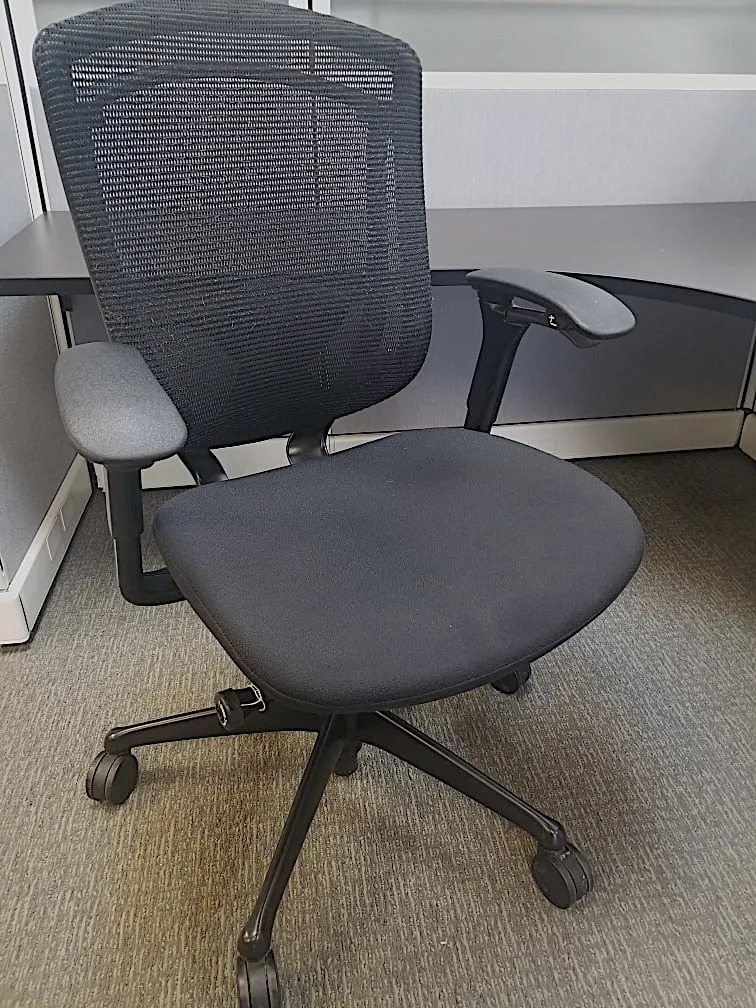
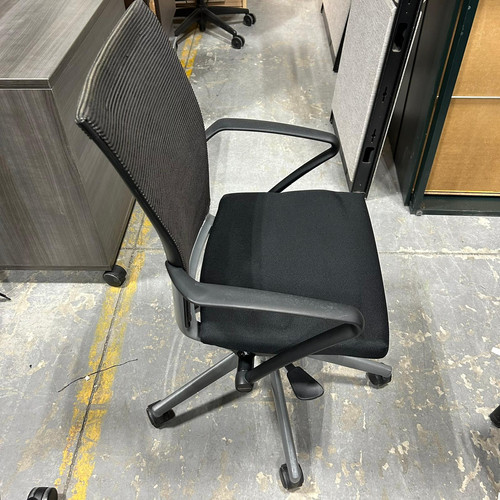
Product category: items_chair
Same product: no